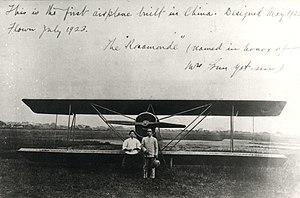
L'industrie aéronautique chinoise est l'ensemble des sociétés aéronautiques civiles et militaires de République populaire de Chine. Elle est en développement rapide. Elle s'appuie sur des acteurs locaux, et sur des coentreprises avec des sociétés étrangères leader dans leurs domaines. Ses réalisations et projets les plus récents sont l'ARJ21 et le C919. Elle produit également sous licence des A320 et Bombardier Challenger 600.